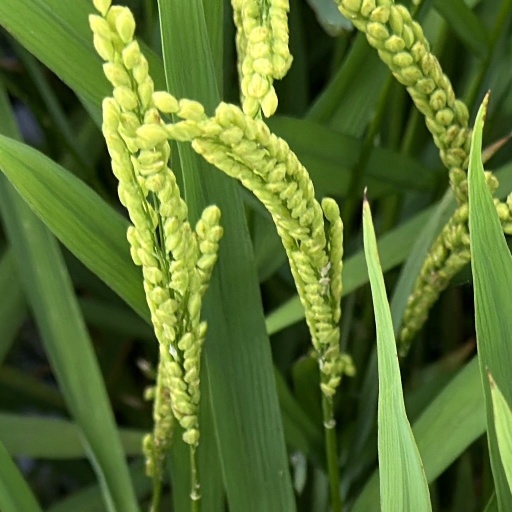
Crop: rice